Have Gun – Will Travel

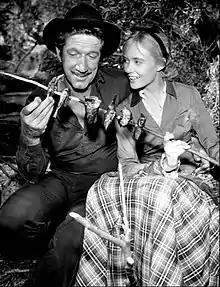
With Christine White, 1958

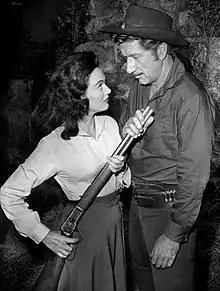
With Patricia Medina, 1960

"Have Gun – Will Travel" was created by Sam Rolfe and Herb Meadow and produced by Frank Pierson, Don Ingalls, Robert Sparks, and Julian Claman. Of the 225 episodes of the television series, 24 were written by Gene Roddenberry. Other major contributors included Bruce Geller, Harry Julian Fink, Don Brinkley, and Irving Wallace. Andrew V. McLaglen directed 101 episodes, and 28 were directed by series star Richard Boone.